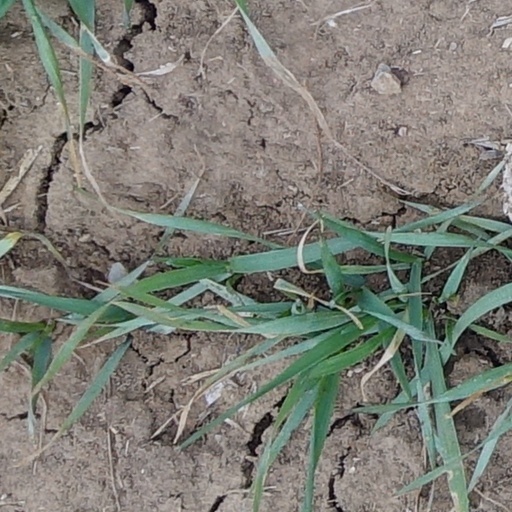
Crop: wheat